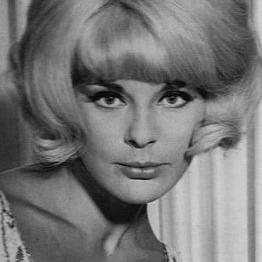
Age: 24